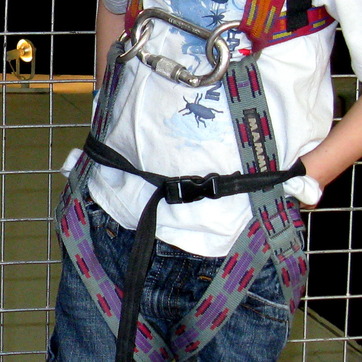
Material: plastic